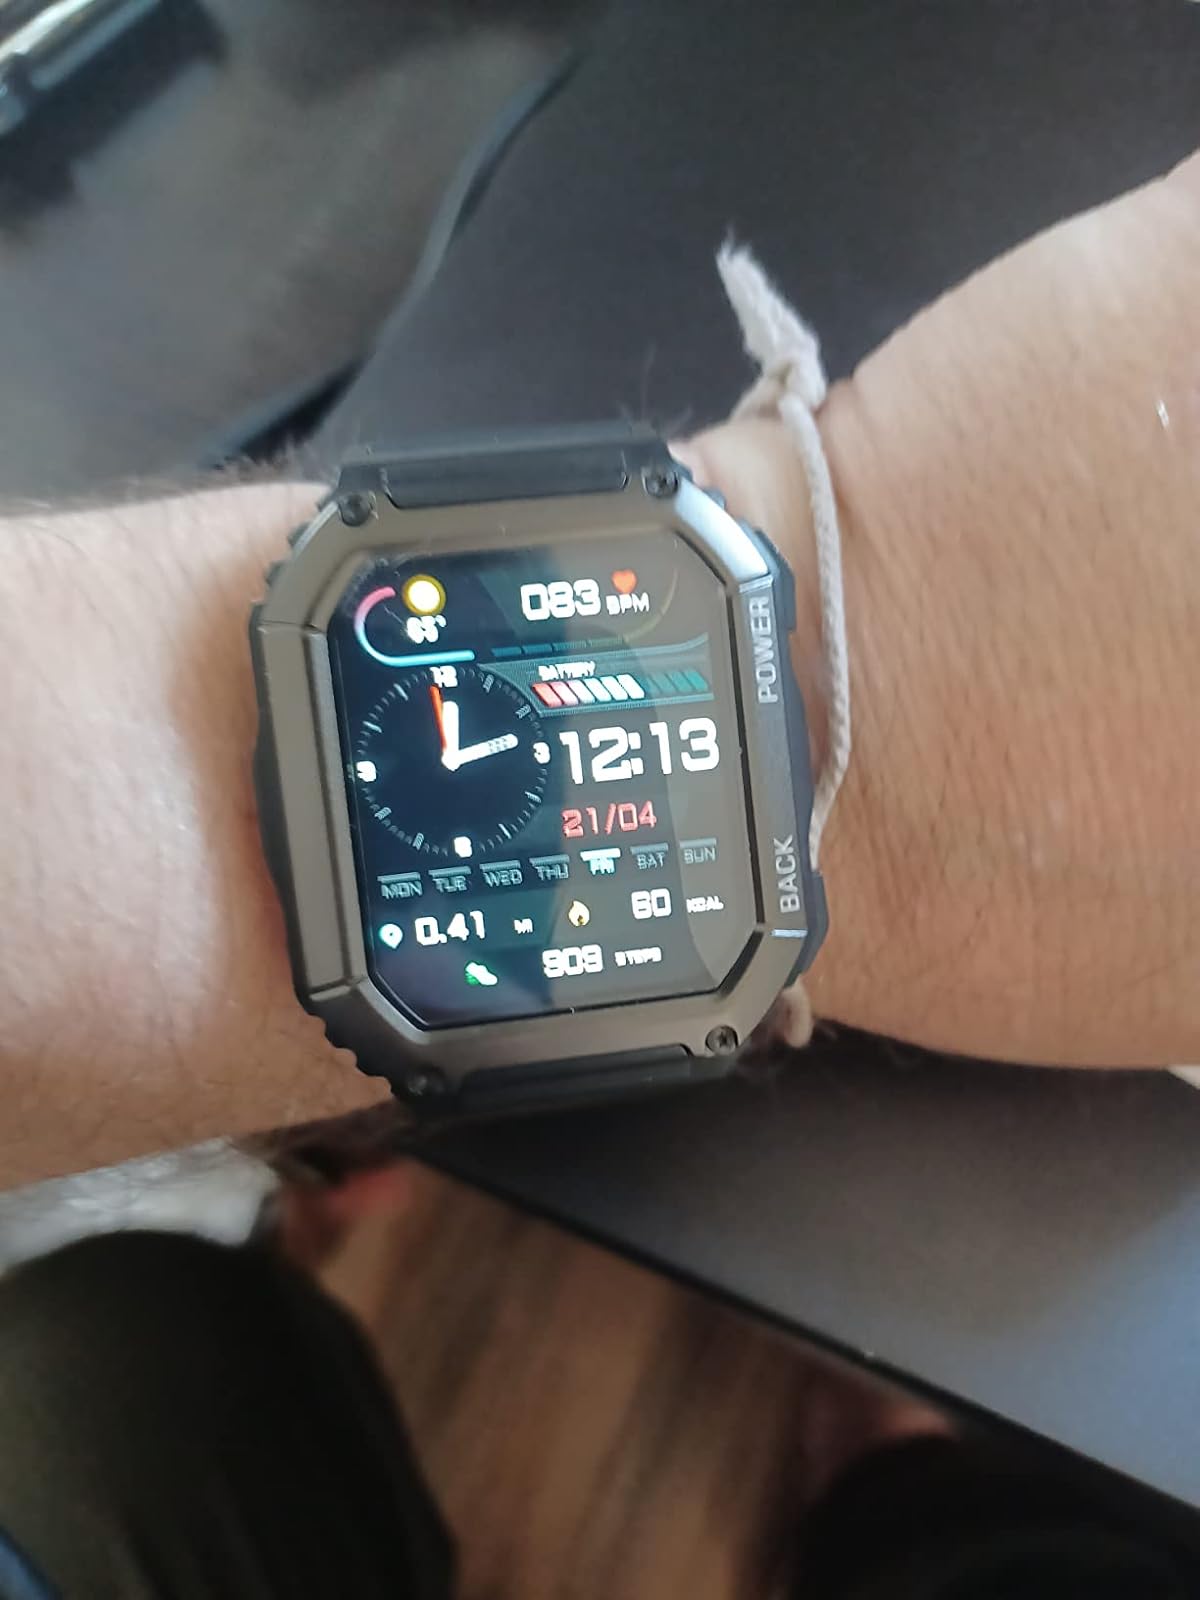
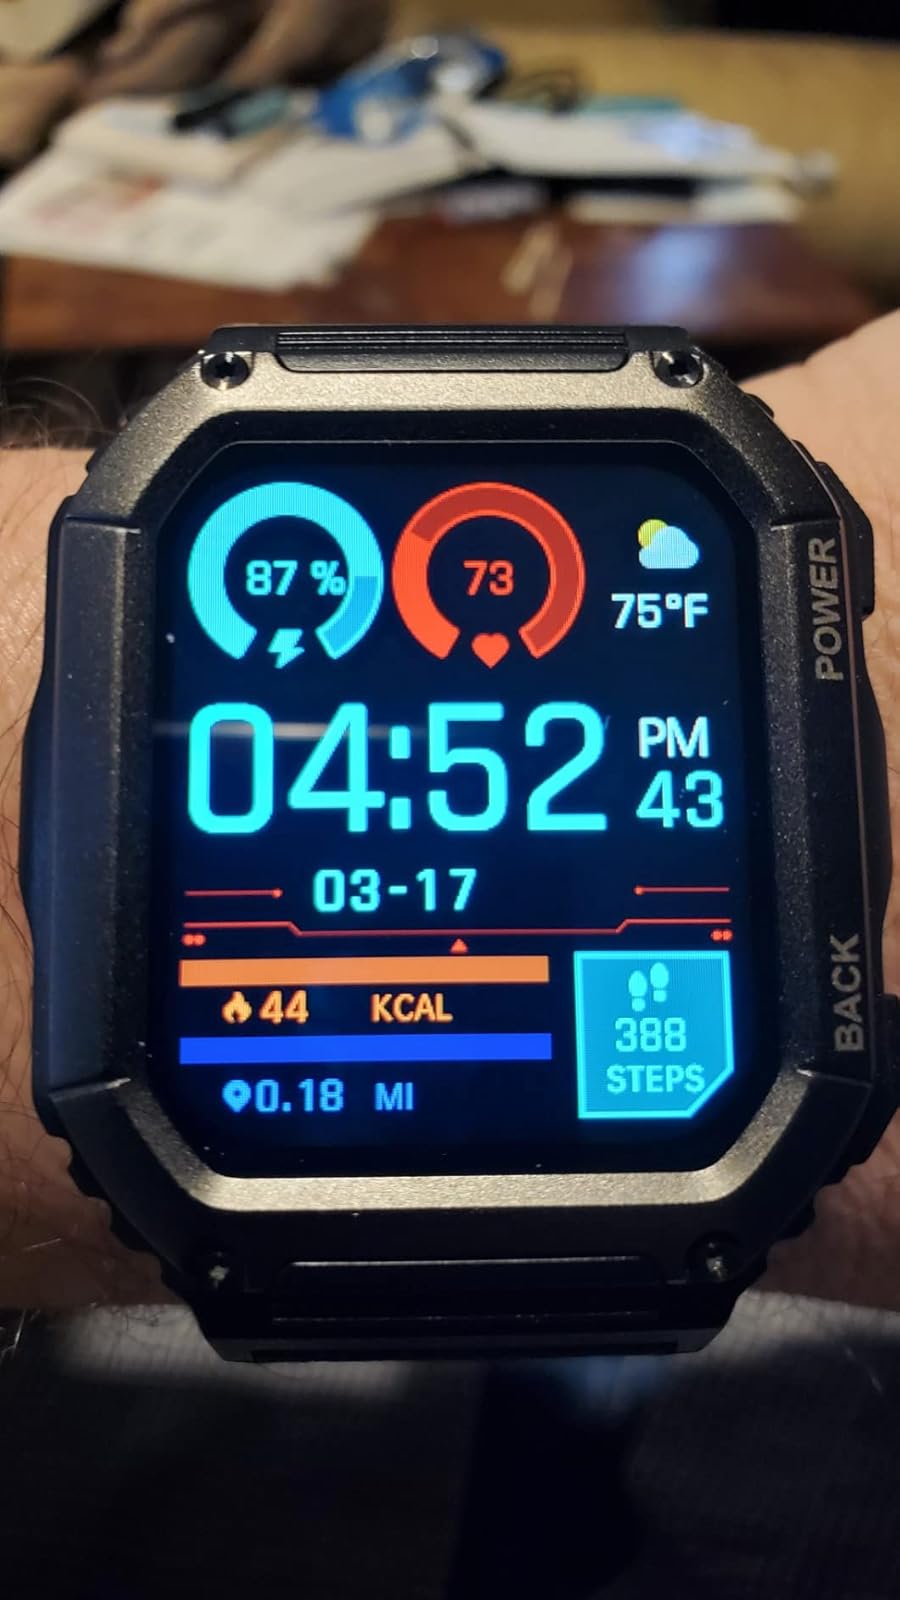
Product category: smartwatch
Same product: yes